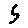
Label: 5